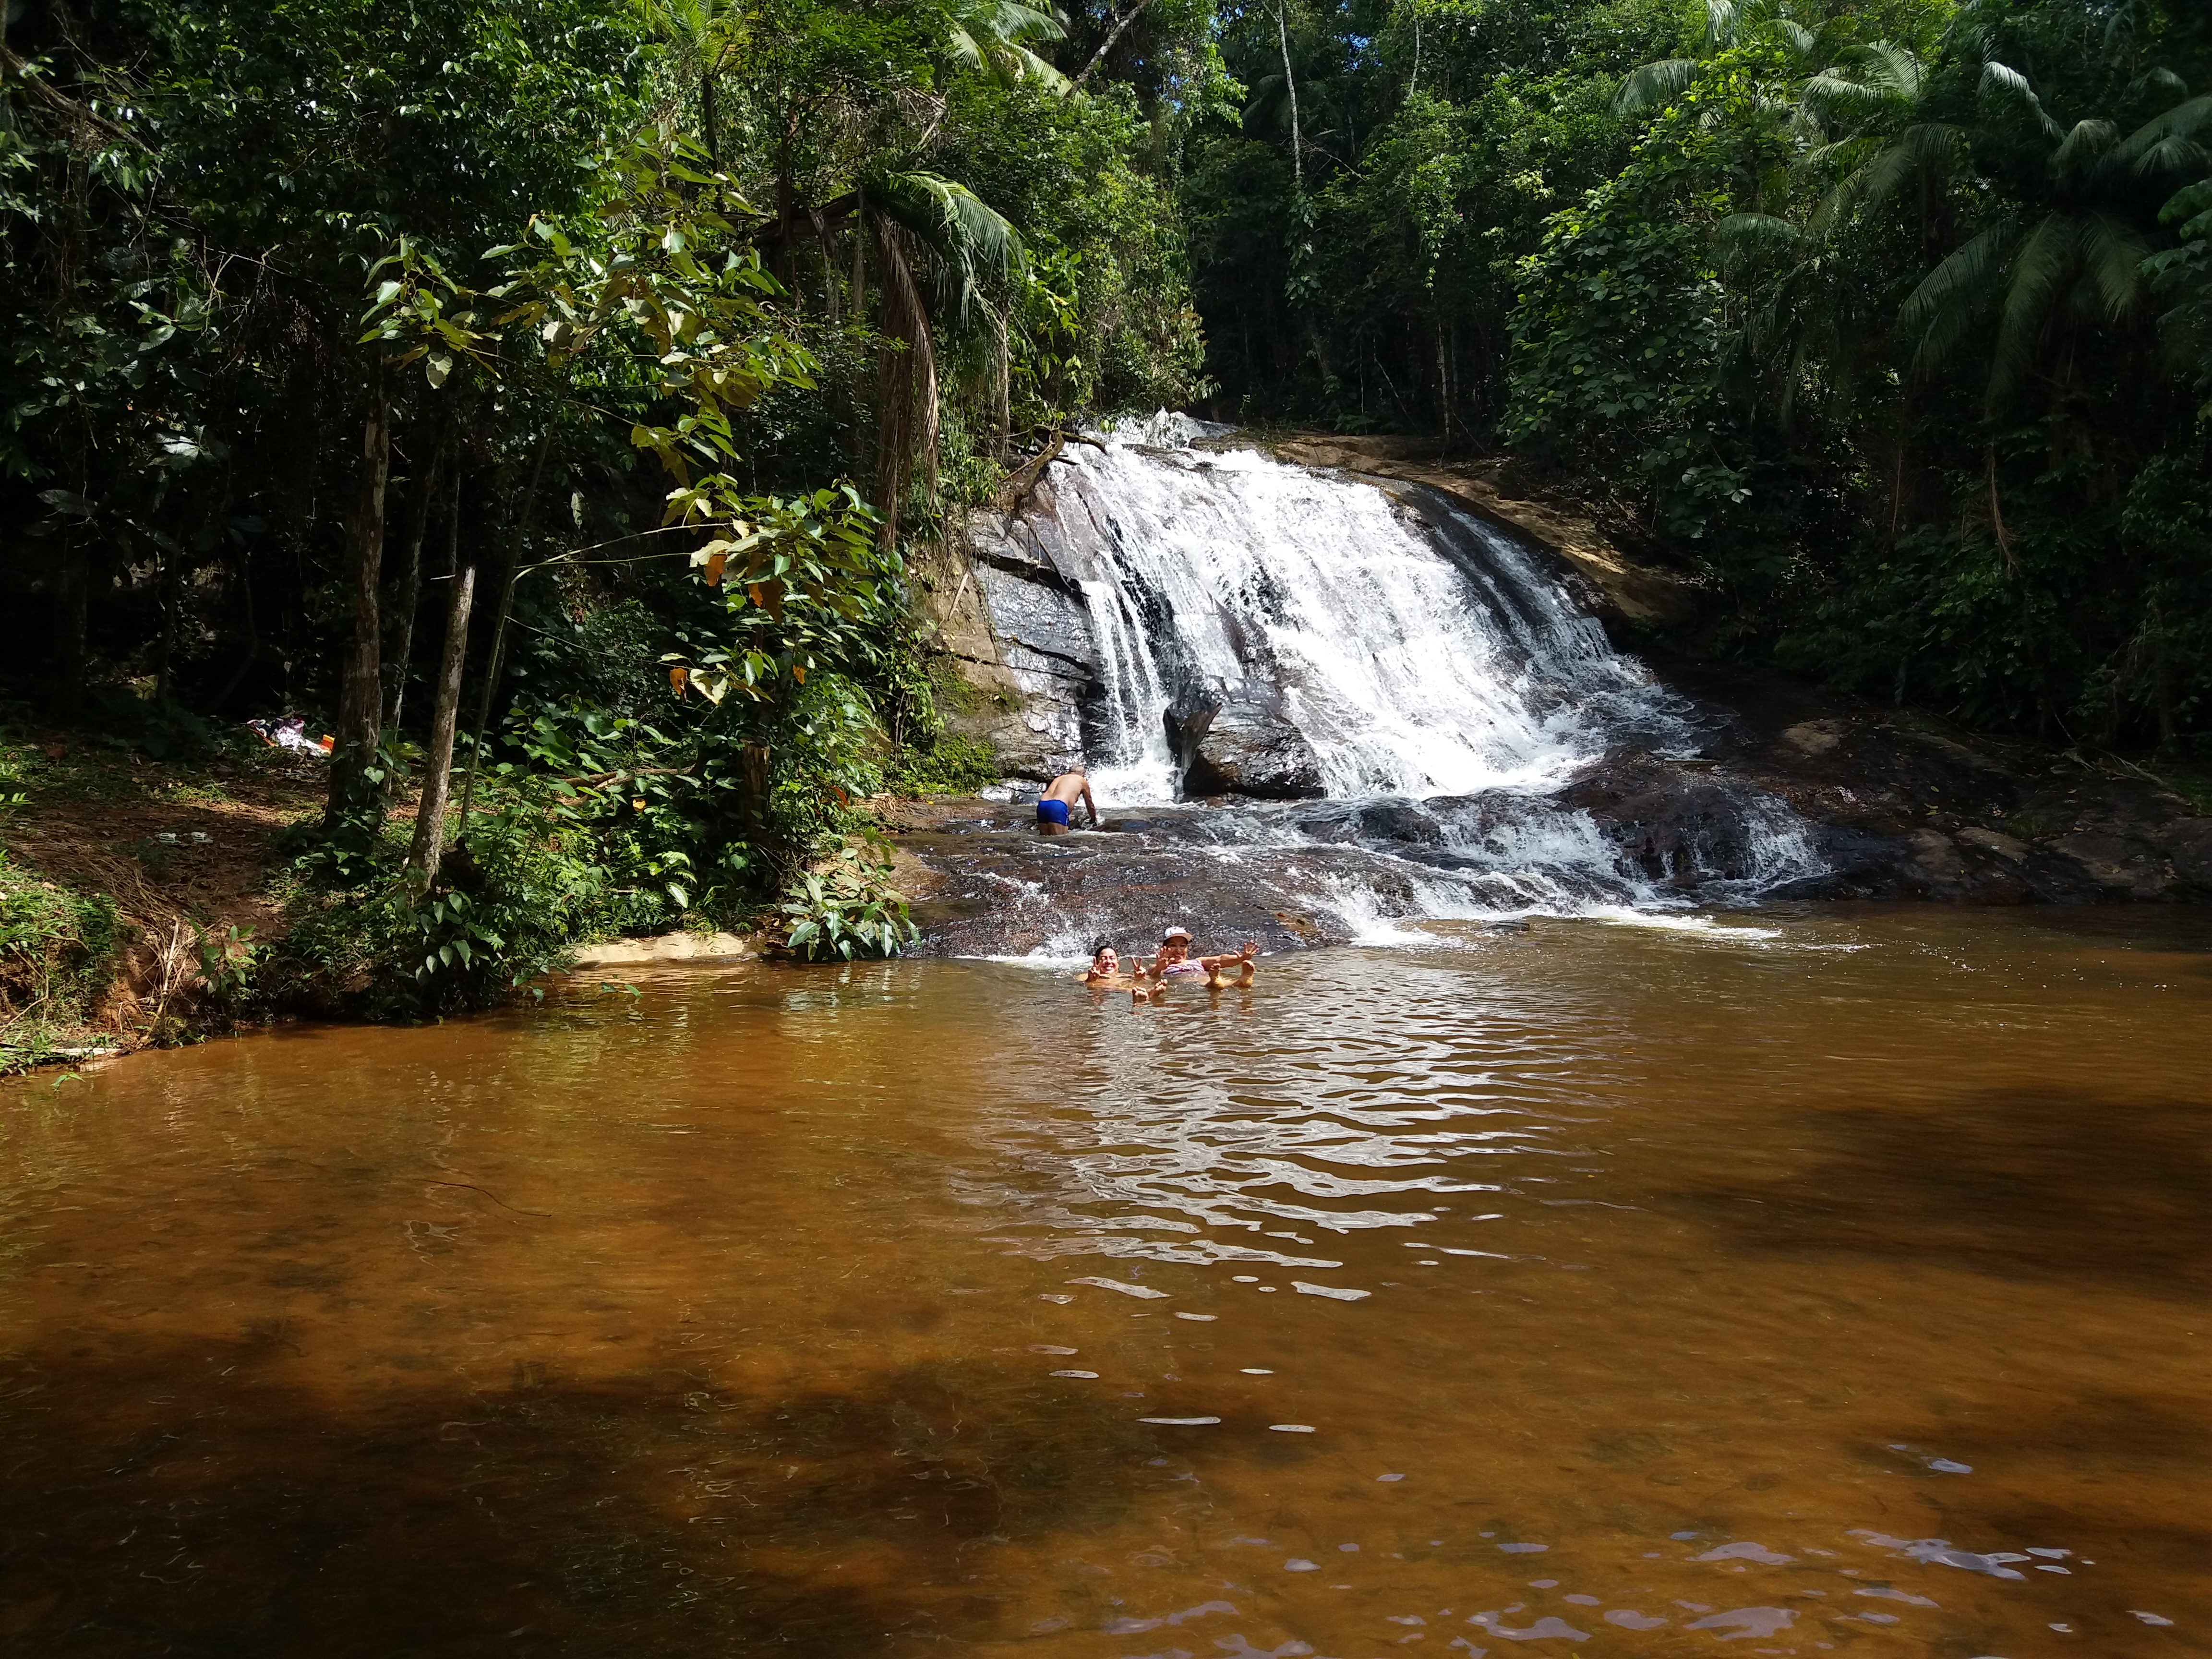
waterfall, water, nature, water resources, body of water, nature reserve, stream, water feature, vegetation, watercourse, rainforest, jungle, creek, tree, river, forest, arroyo, state park, landscape, tributary, chute, rapid, old growth forest, plant